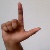
The image shows a hand gesture representing the letter 'L' in Indian Sign Language.